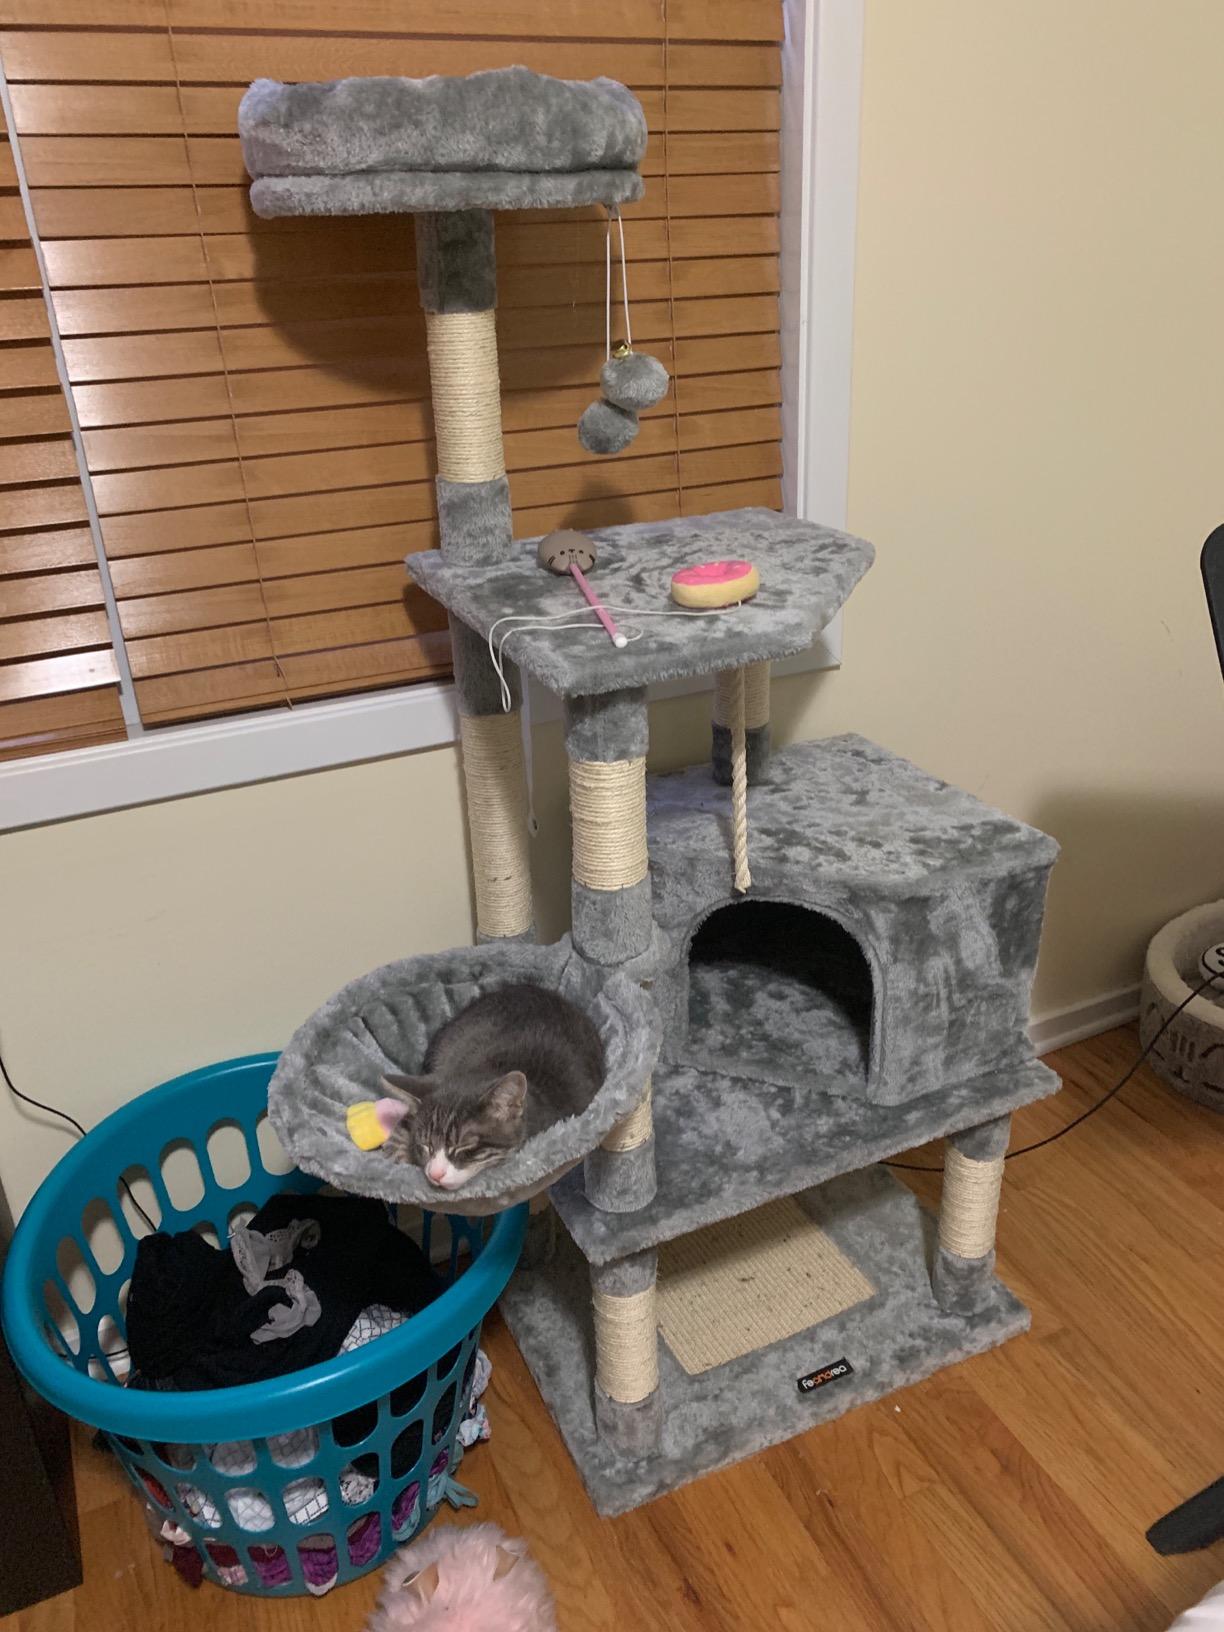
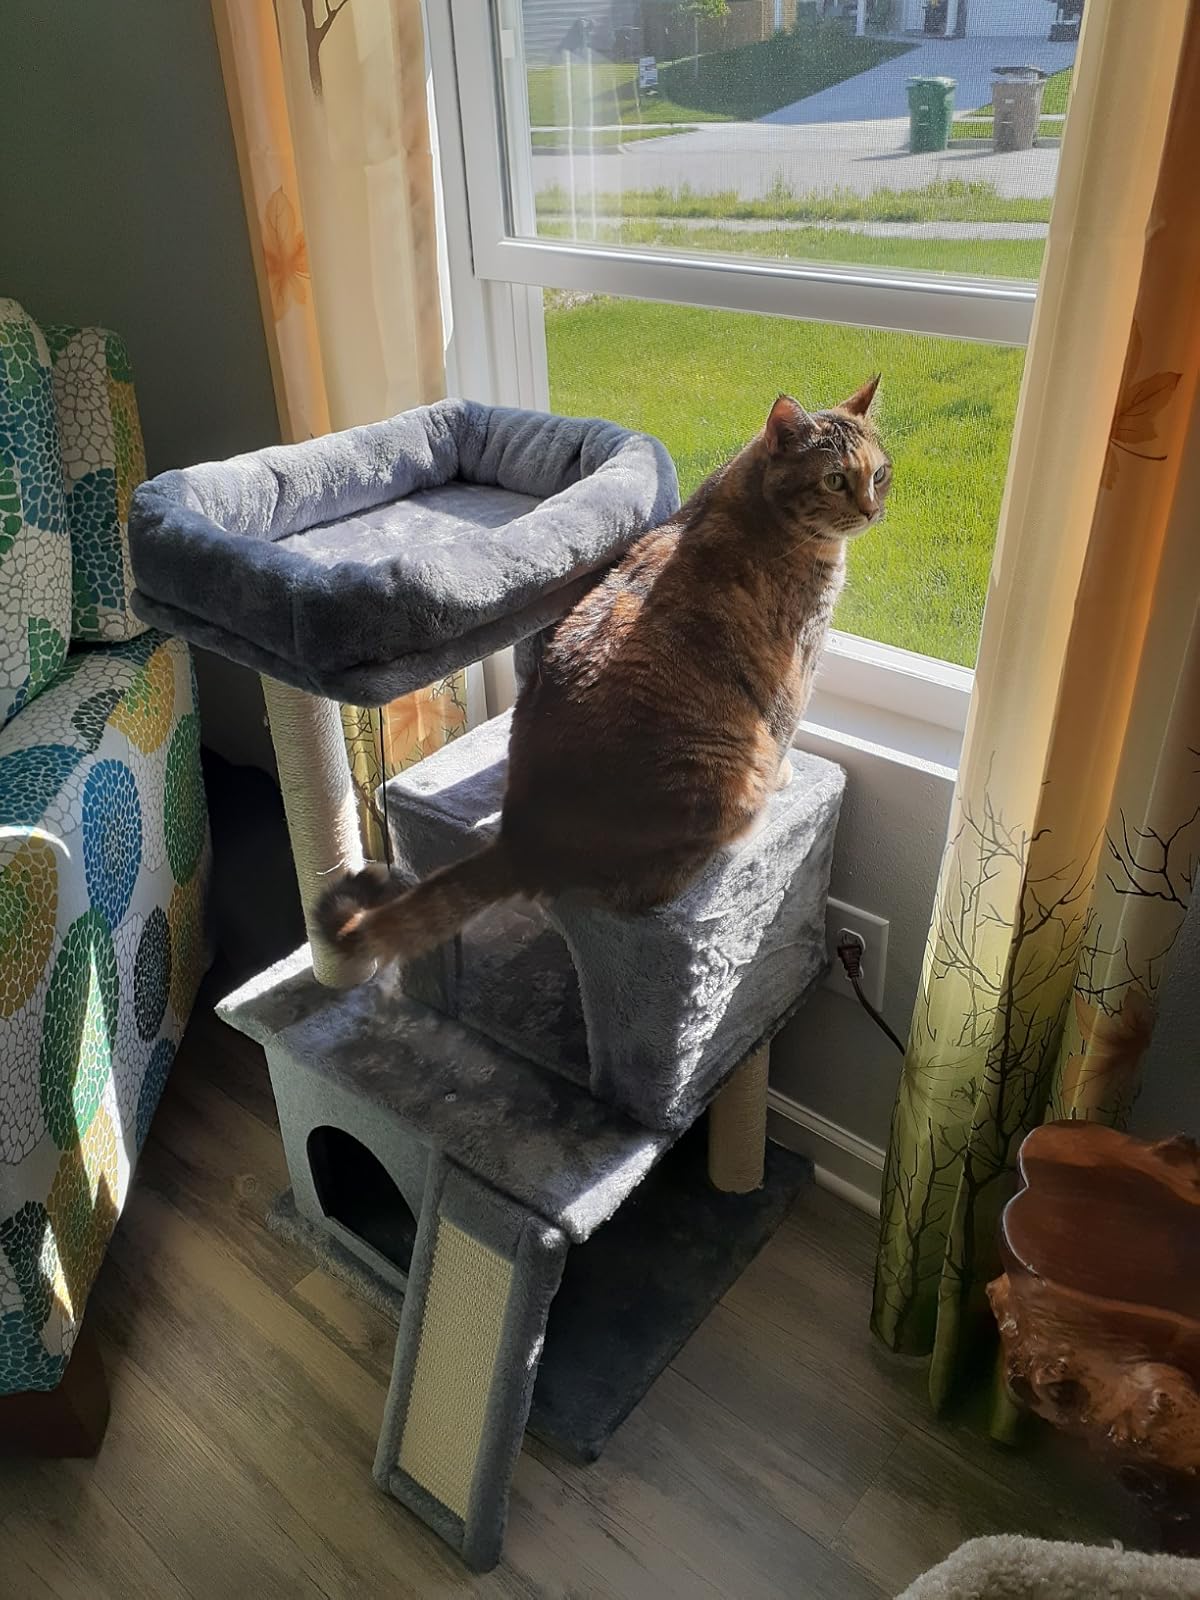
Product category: items_cat tree
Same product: no